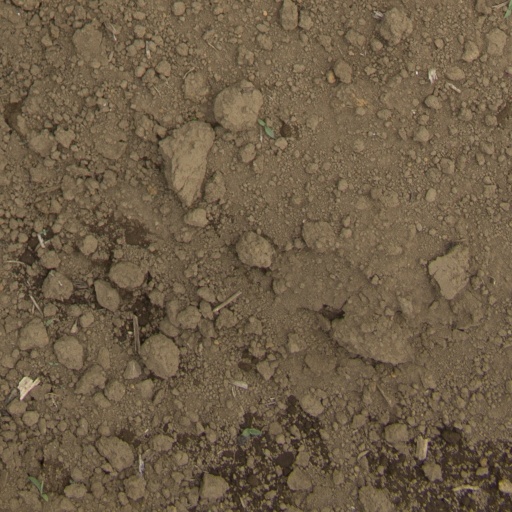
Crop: Jerusalem artichoke